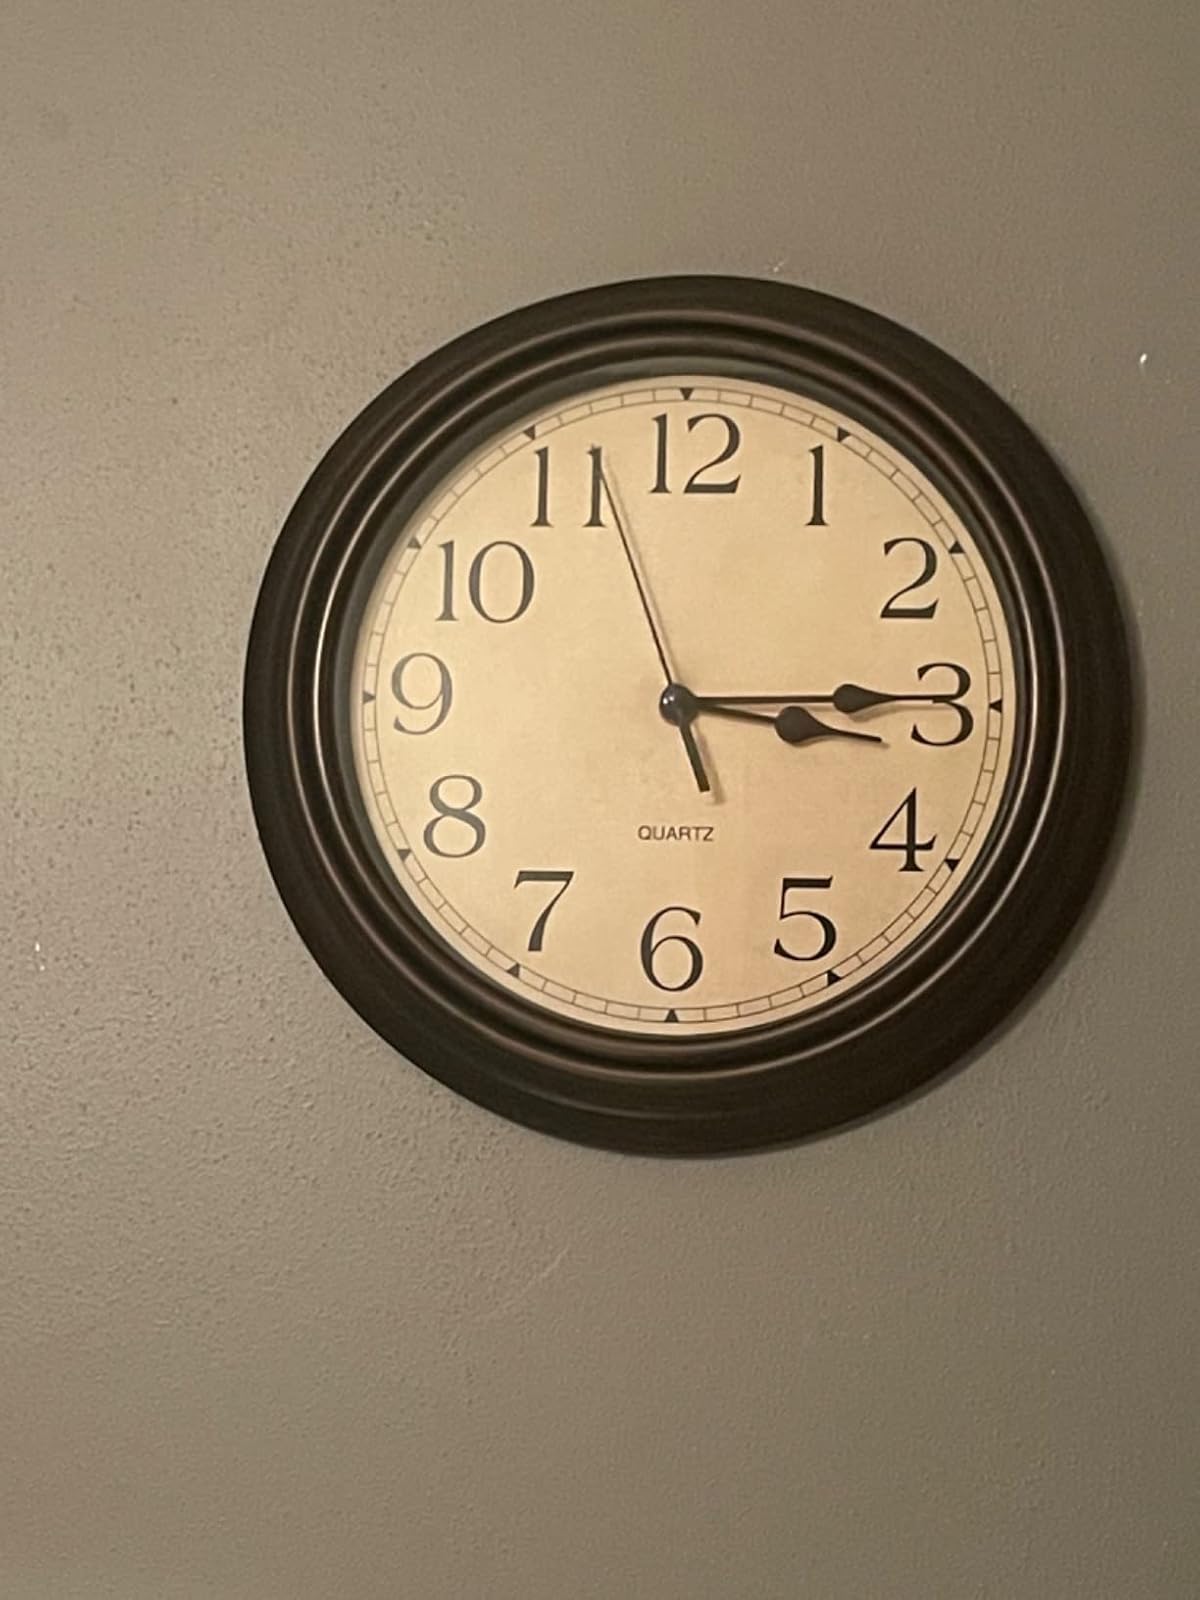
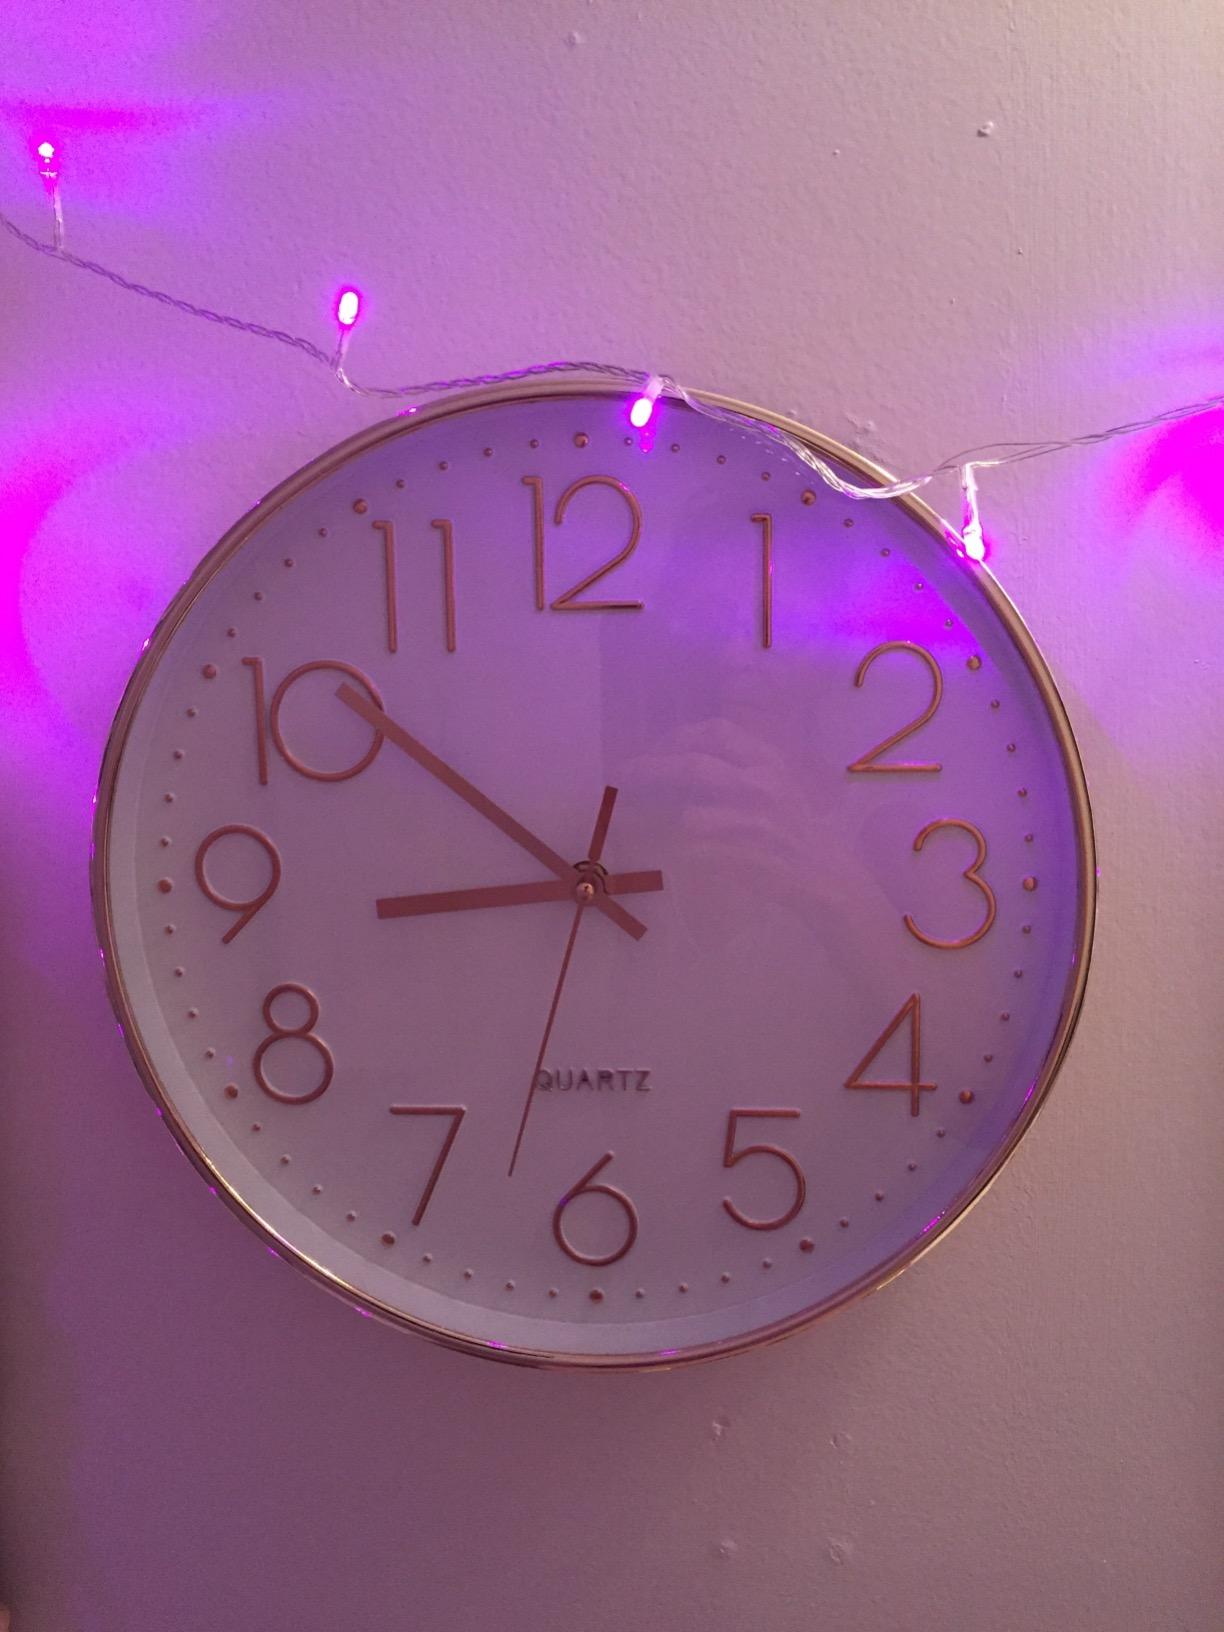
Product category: clock
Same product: no